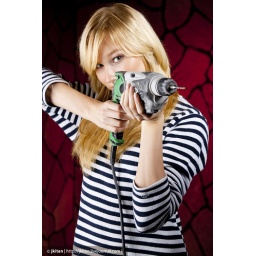
Young attractive girl with hand electric drill against red stone wall. Soft focus.